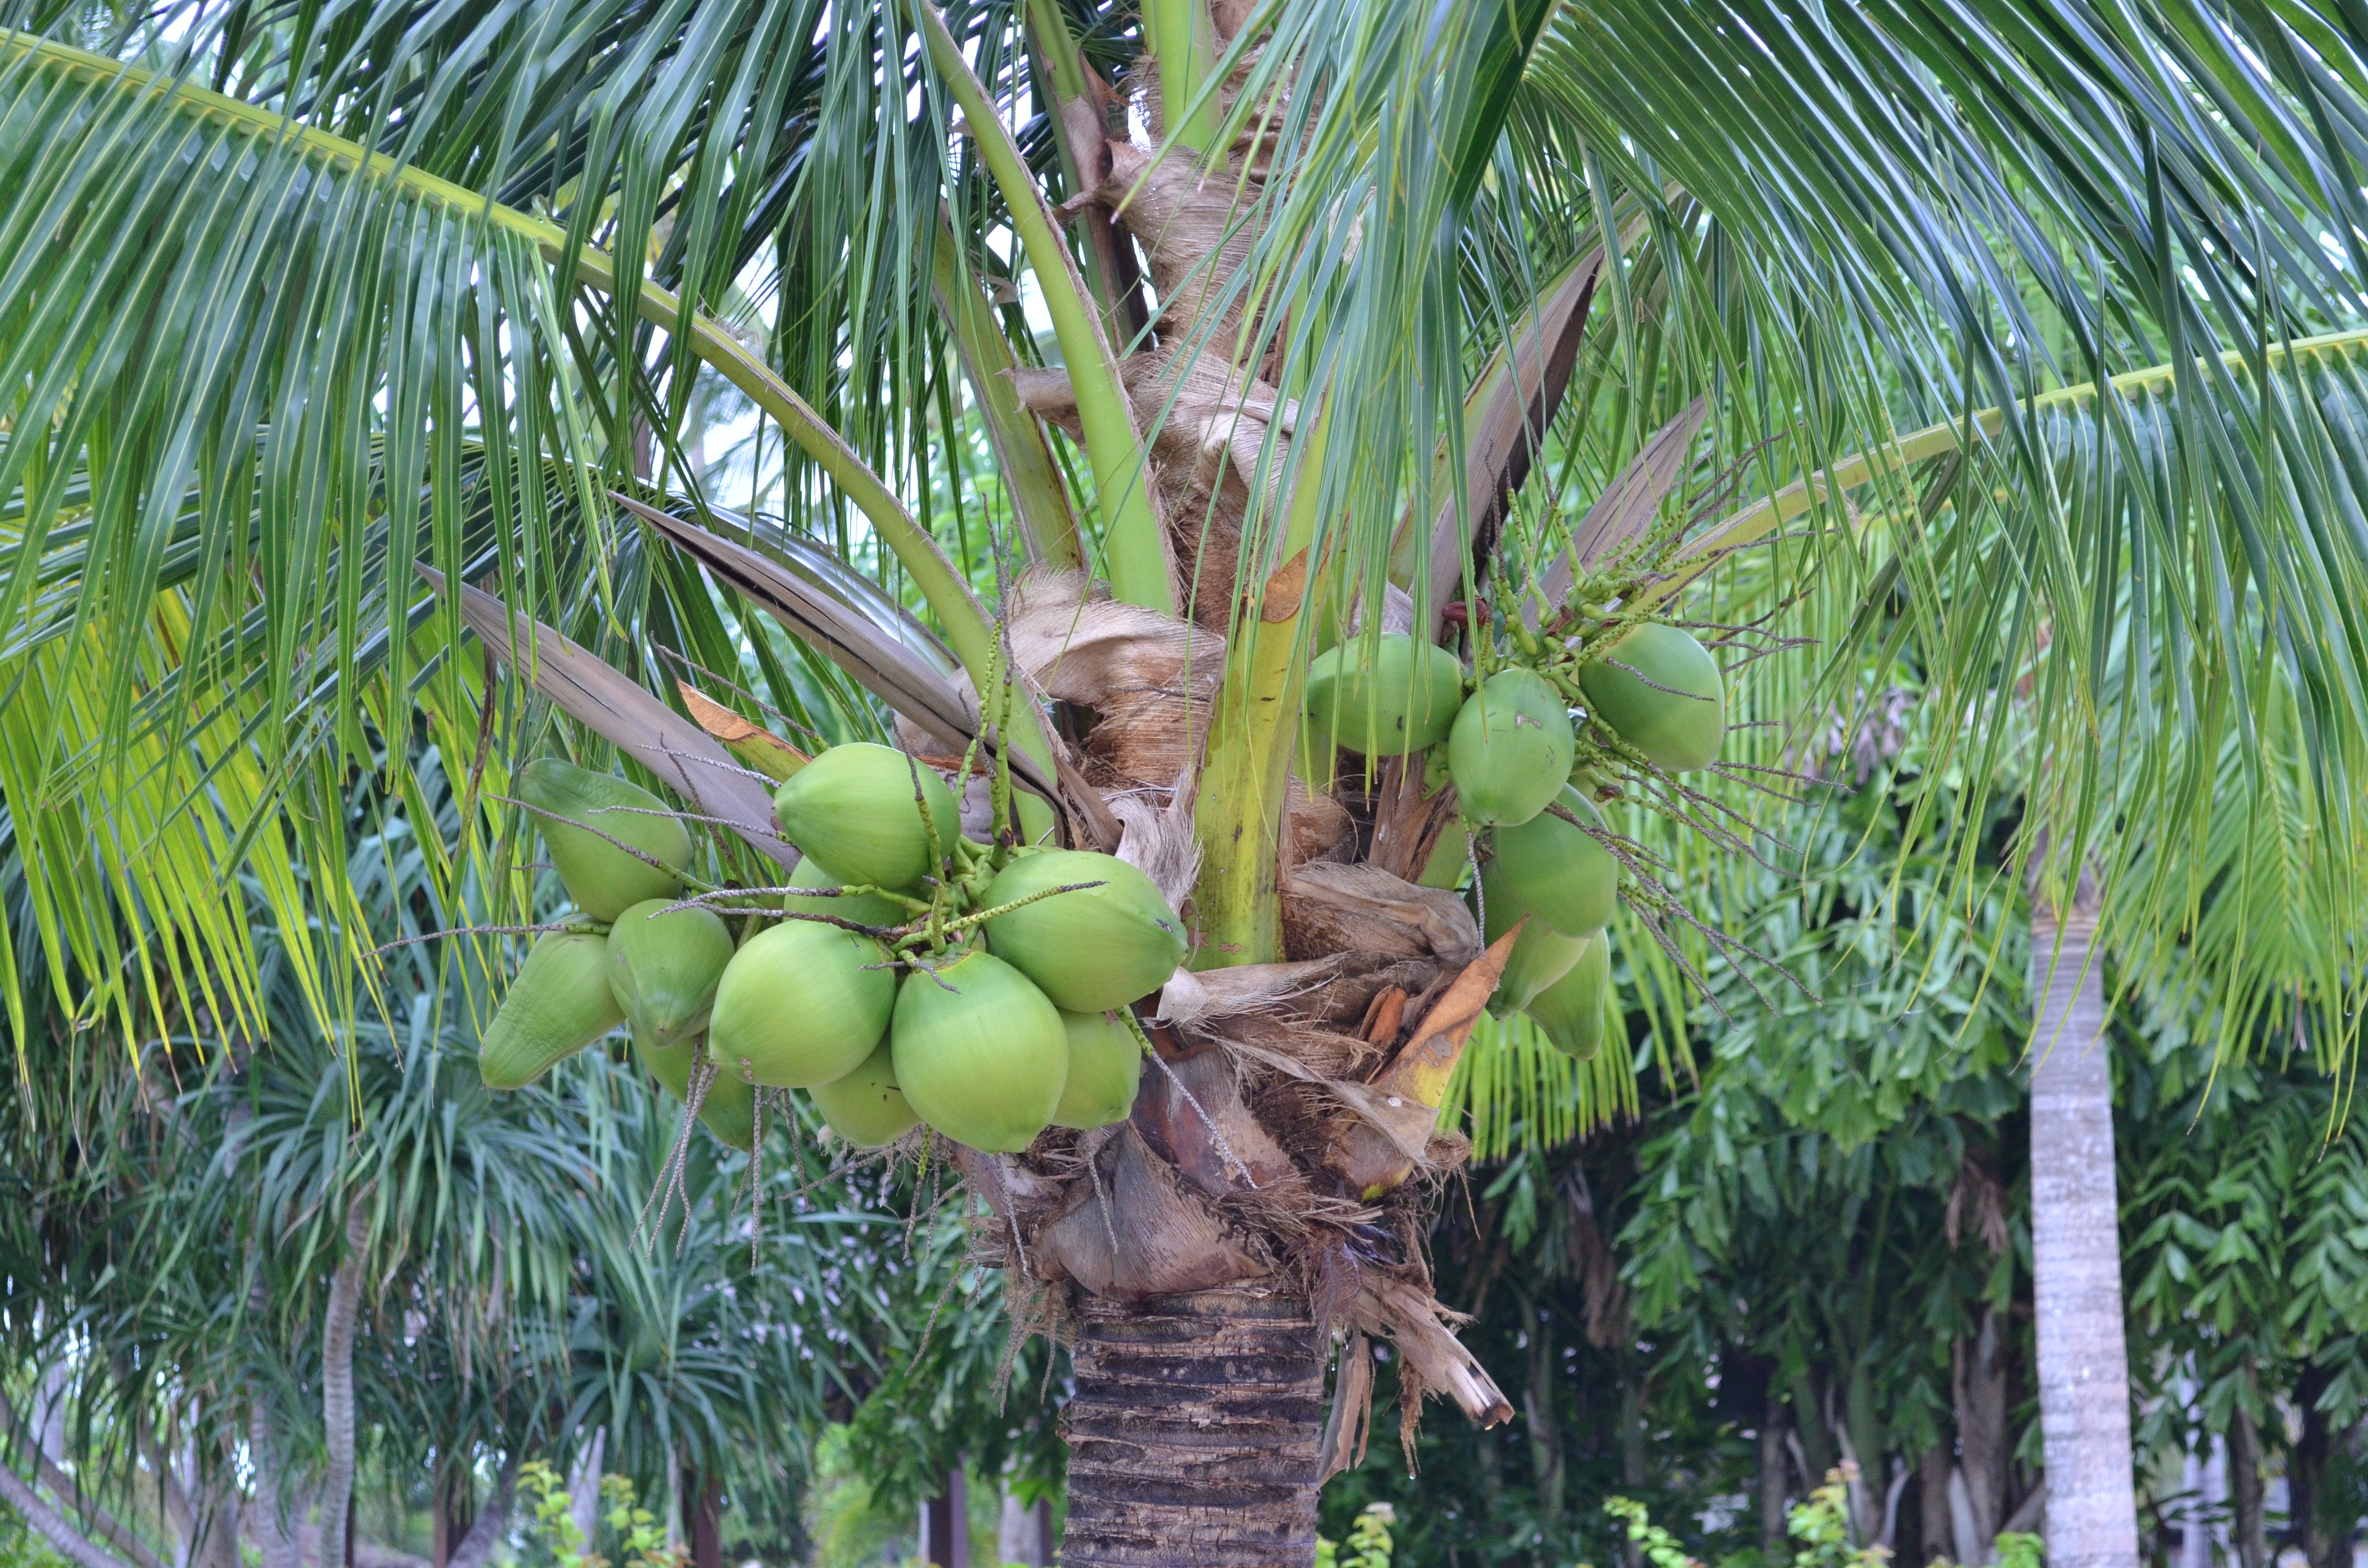
tree, branch, plant, wood, fruit, palm tree, food, jungle, palm, produce, botany, coconut, palm trees, tropics, flowering plant, date palm, grass family, woody plant, land plant, arecales, palm family, borassus flabellifer, elaeis